Hanley

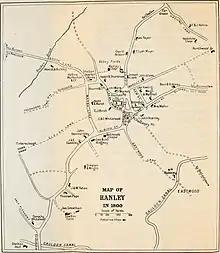
Map of Hanley in 1800, showing over 20 potteries, including Ridgway Potteries.

Hanley has several cultural facilities such as the Potteries Museum & Art Gallery (a large ceramics collection, and restored Spitfire), the Victoria Hall, the Regent Theatre, BBC Radio Stoke's studios are based in the town.